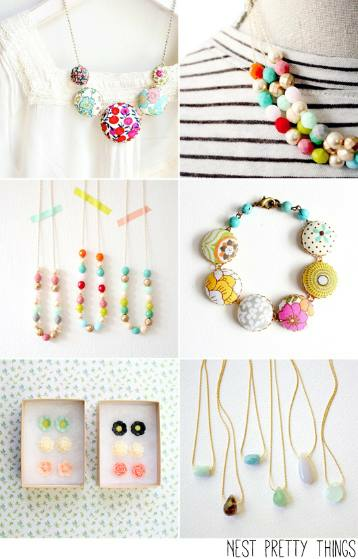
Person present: No